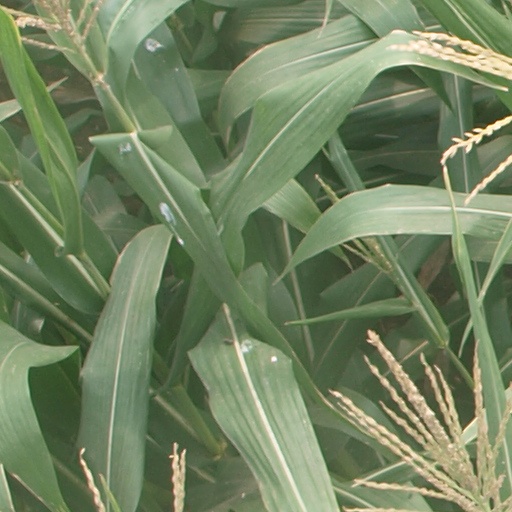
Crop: maize; corn